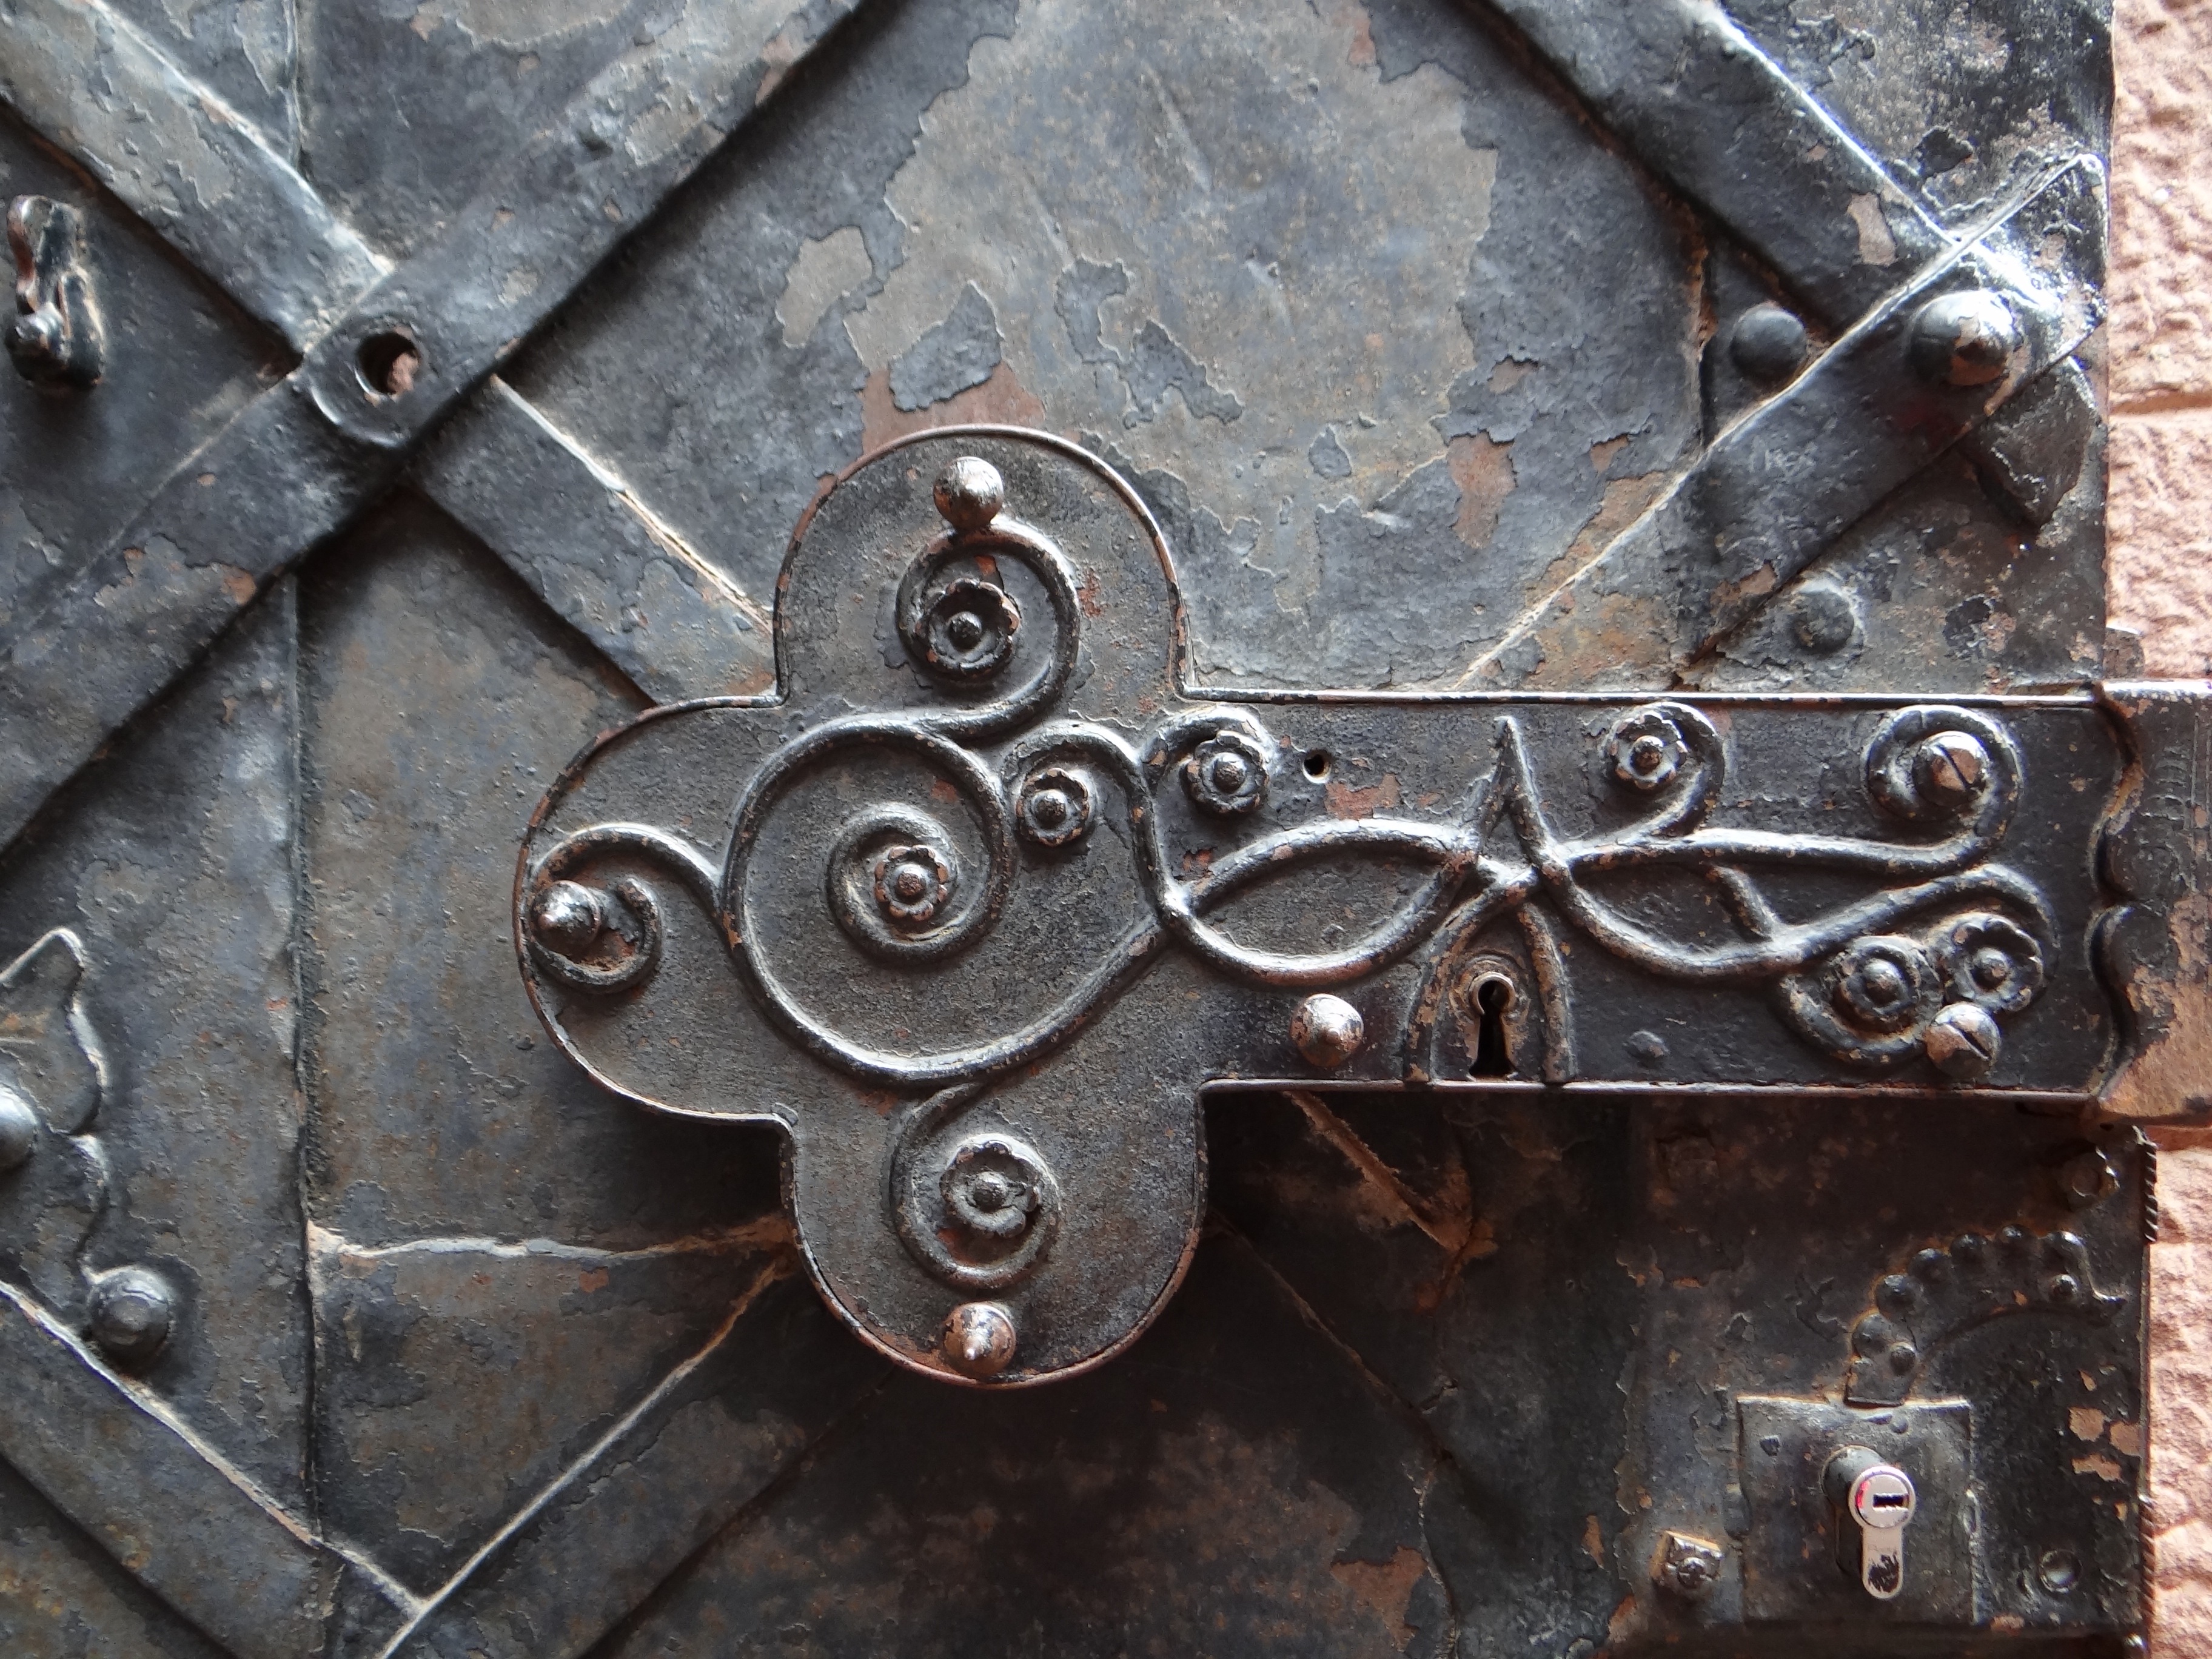
architecture, wood, number, france, rust, metal, castle, door, material, pierre, iron, carving, former, alsace, fitting, middle age, haut koenigsbourg